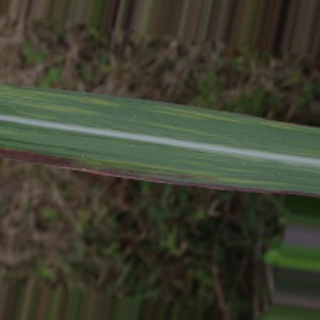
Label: sugarcane_bacterial_blight